Mikkel Rygaard

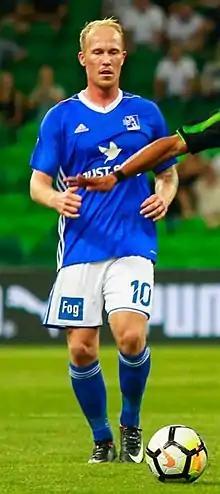
Rygaard with Lyngby in 2017

Mikkel Rygaard Jensen (born 25 December 1990) is a Danish professional footballer who plays as an attacking midfielder for Allsvenskan club BK Häcken.